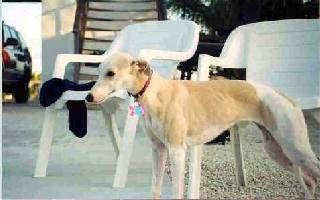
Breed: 234-n000065-whippet